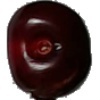
Label: Cherry 1